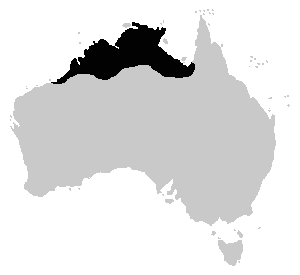
Litoria australis est une espèce d'amphibiens de la famille des Pelodryadidae.